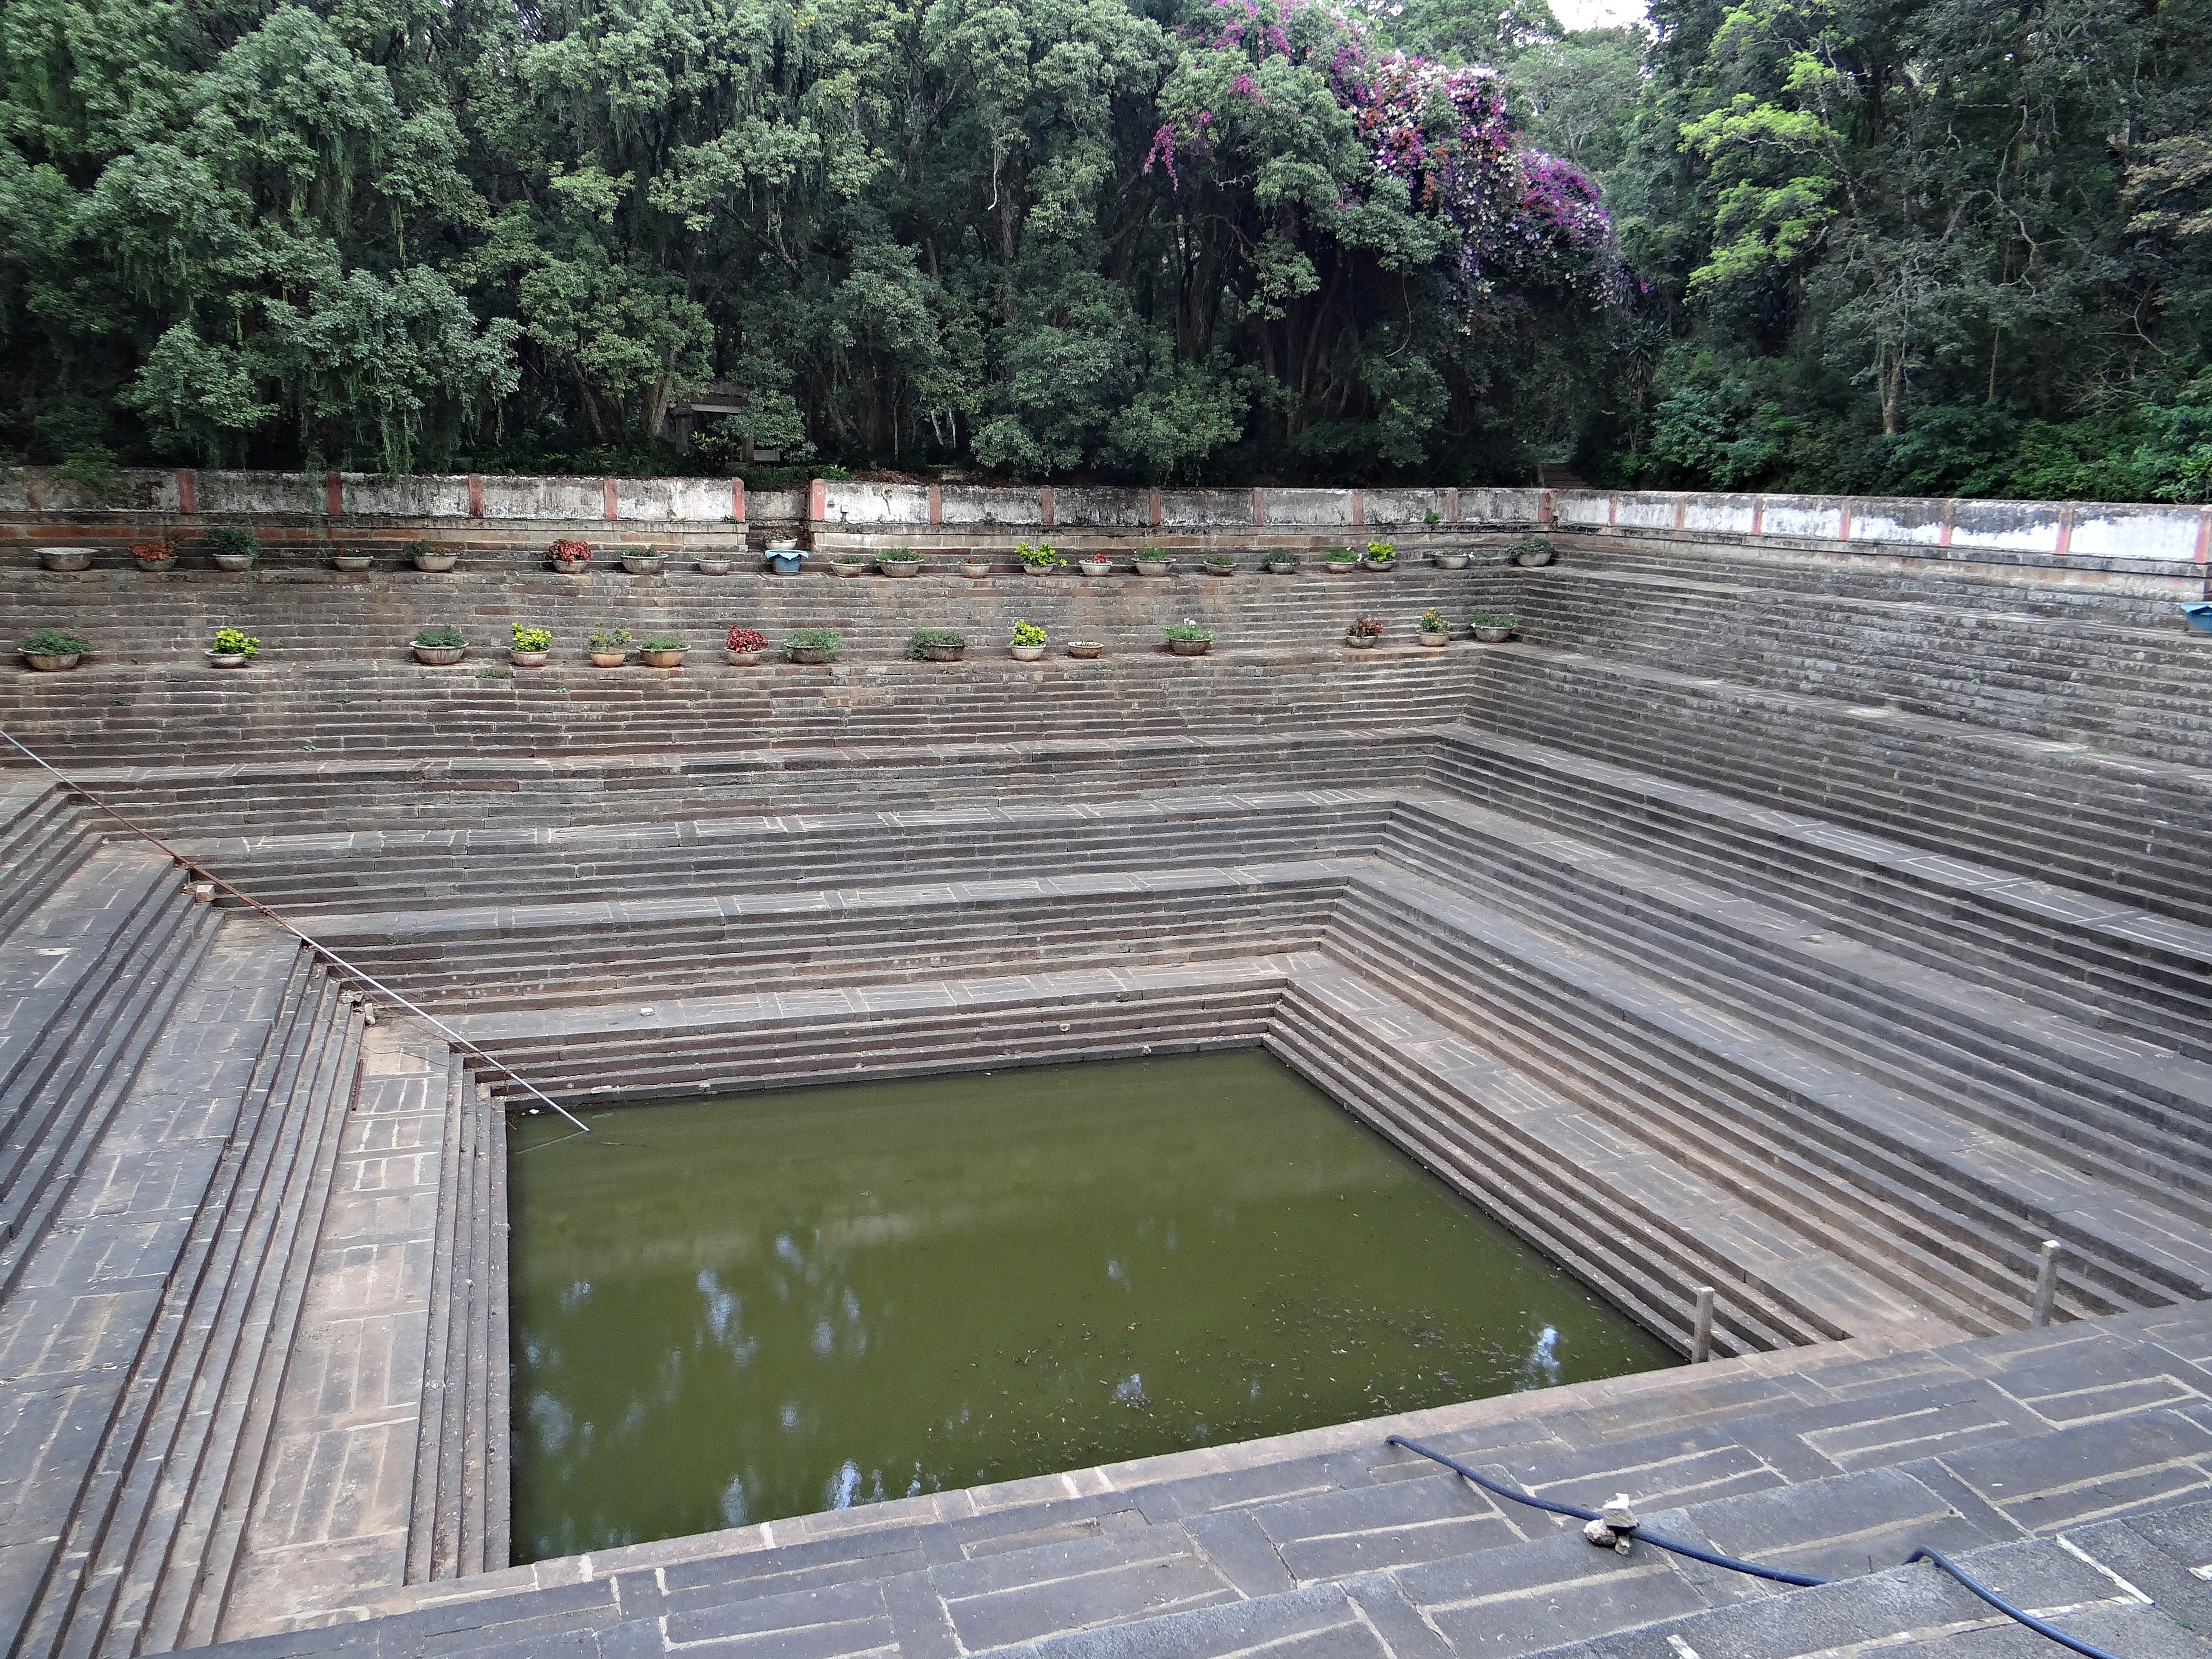
structure, roof, pond, swimming pool, backyard, garden, stadium, well, india, karnataka, sport venue, outdoor structure, nandi hills, step well